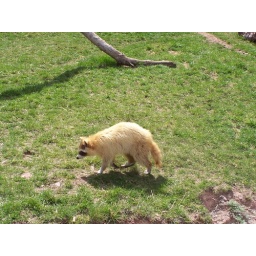
Another in my blonde animal series...first a chicken and now this!